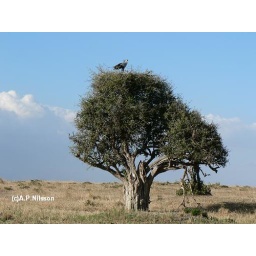
Secretary bird in a tree